Steve Ratzer

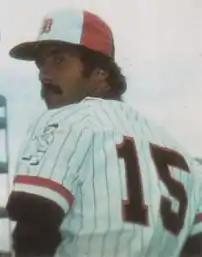
Ratzer in 1978

Steven Wayne Ratzer (born September 9, 1953) is an American former Major League Baseball (MLB) player pitching for the Montreal Expos in 1980 and 1981.